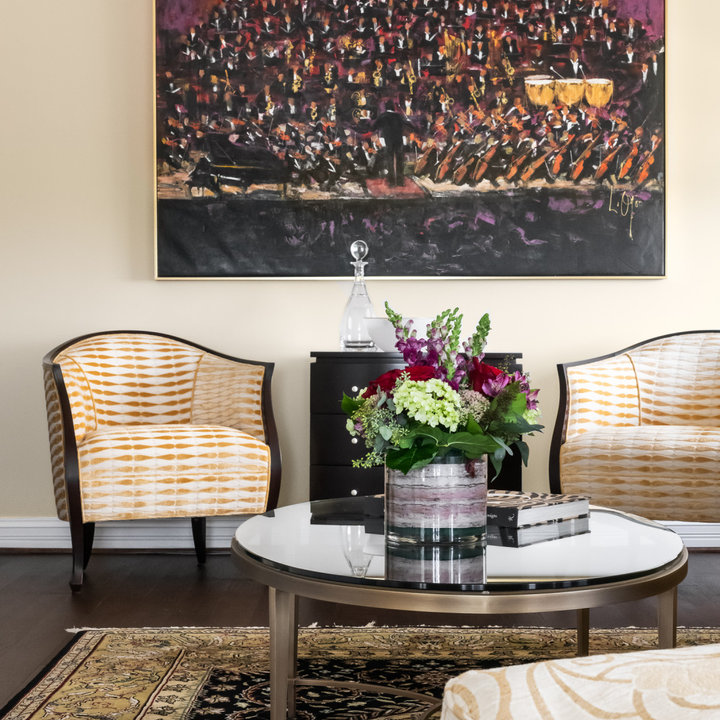
Style: Glamour